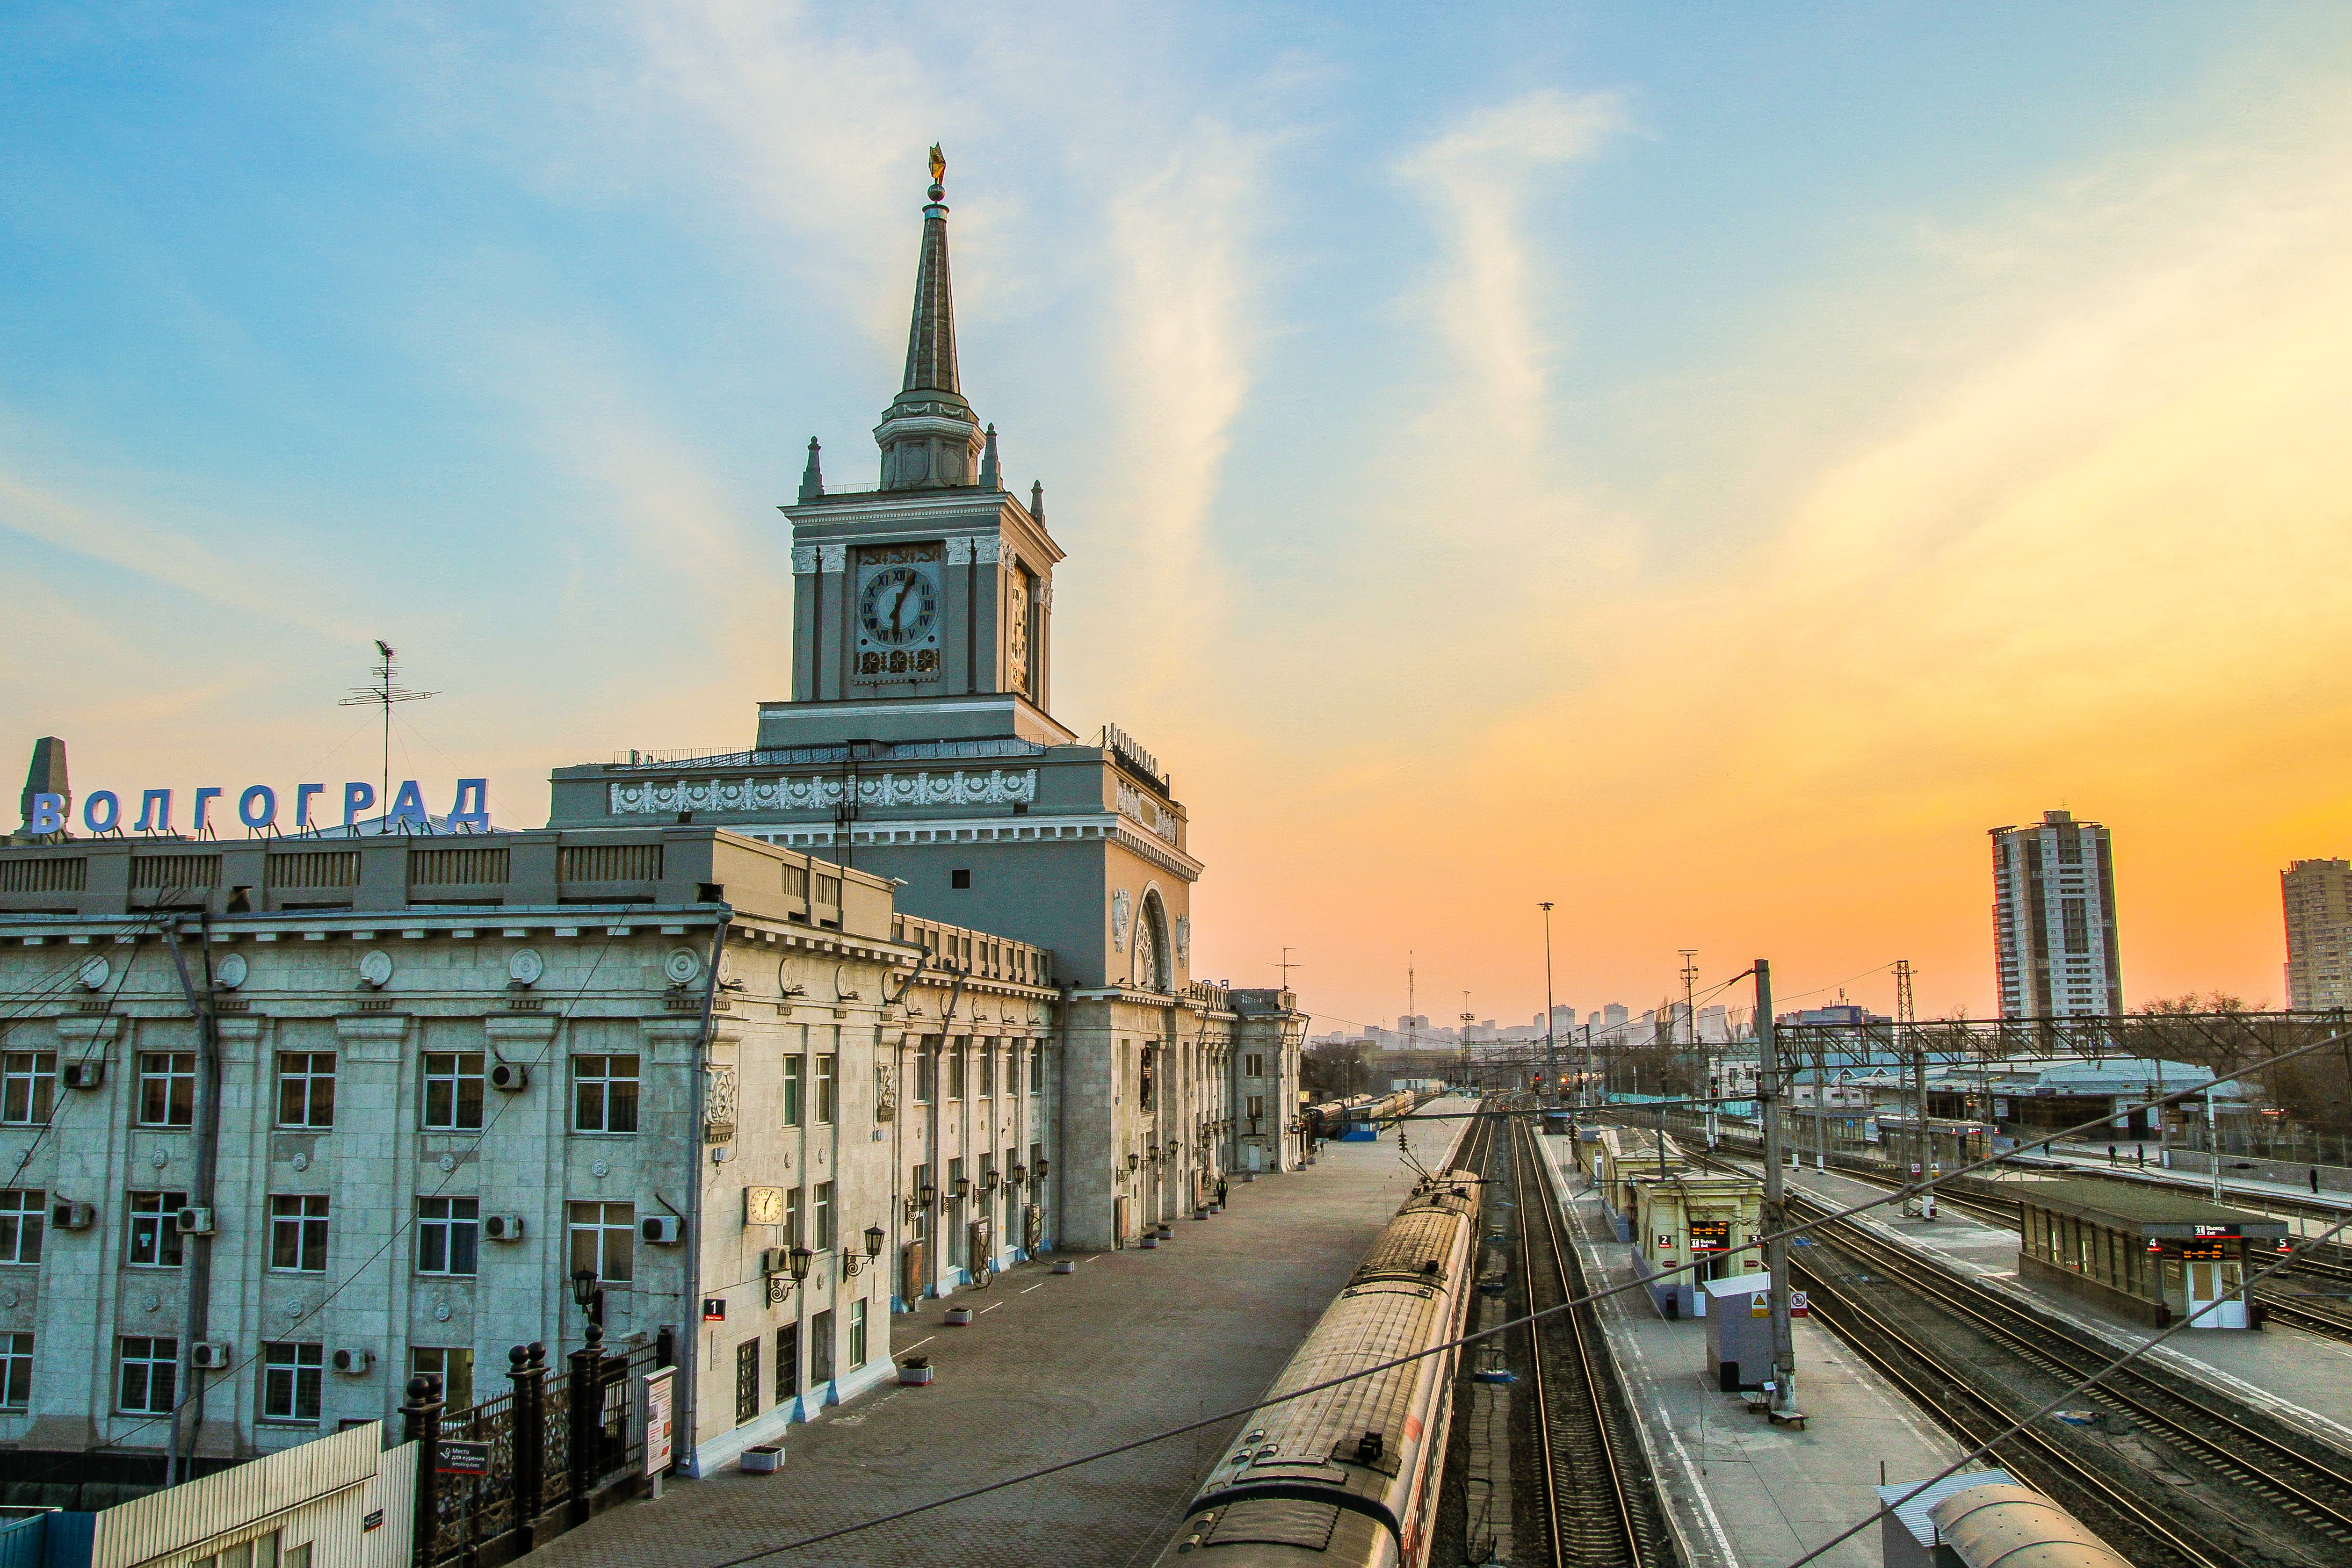
sky, sunset, skyline, city, skyscraper, cityscape, downtown, transport, evening, tower, station, landmark, tourism, waterway, clouds, volgograd, urban area, human settlement